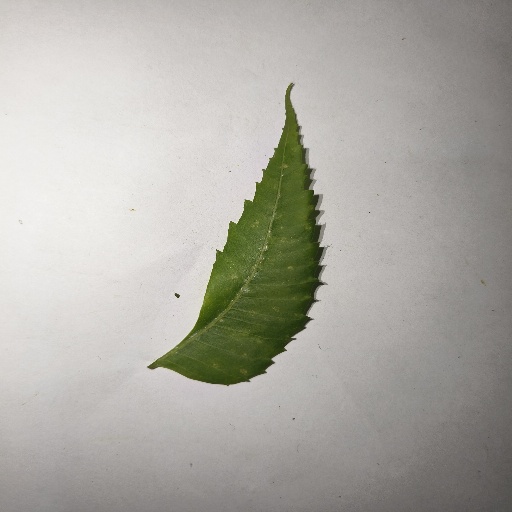
Species: Neem
Leaf condition: Healthy Leaf